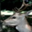
Label: deer